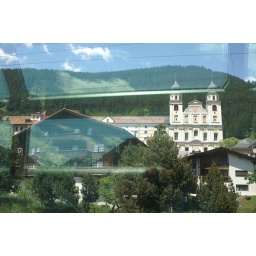
Another view from the Gletscher Express. The reflections show the size of the panoramic windows in the side and the roof of the train.